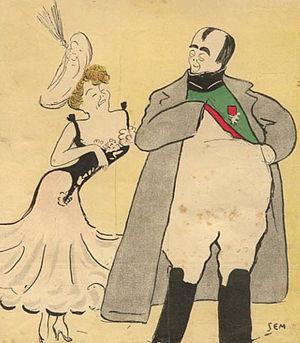
Juliette Méaly née Julie Méaly à Lyon le 1ᵉʳ octobre 1861 et morte à Monaco le 9 janvier 1952, est une actrice et chanteuse d'opérette française. Elle a créé la chanson Frou-frou.